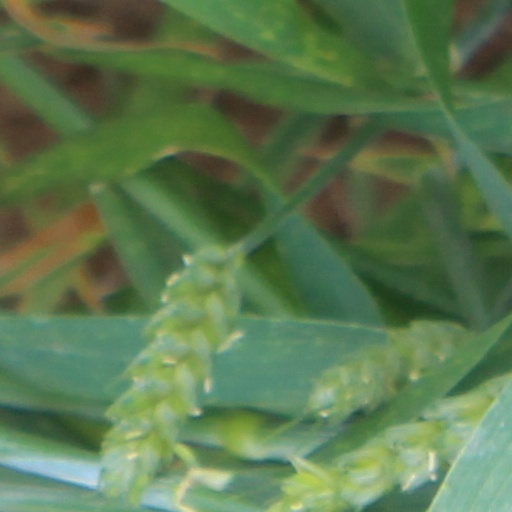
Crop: wheat